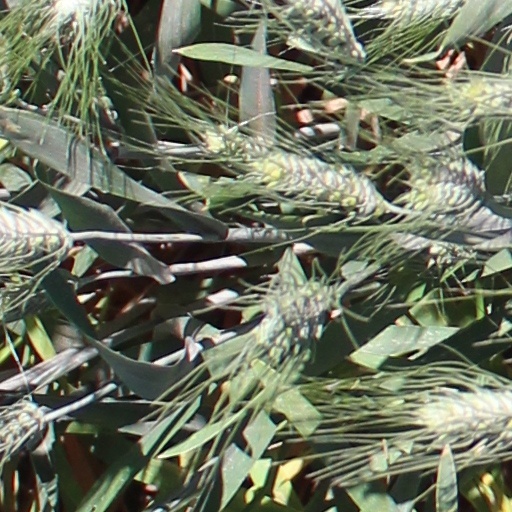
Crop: wheat